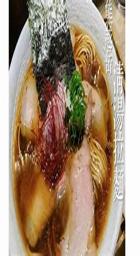
 ramen